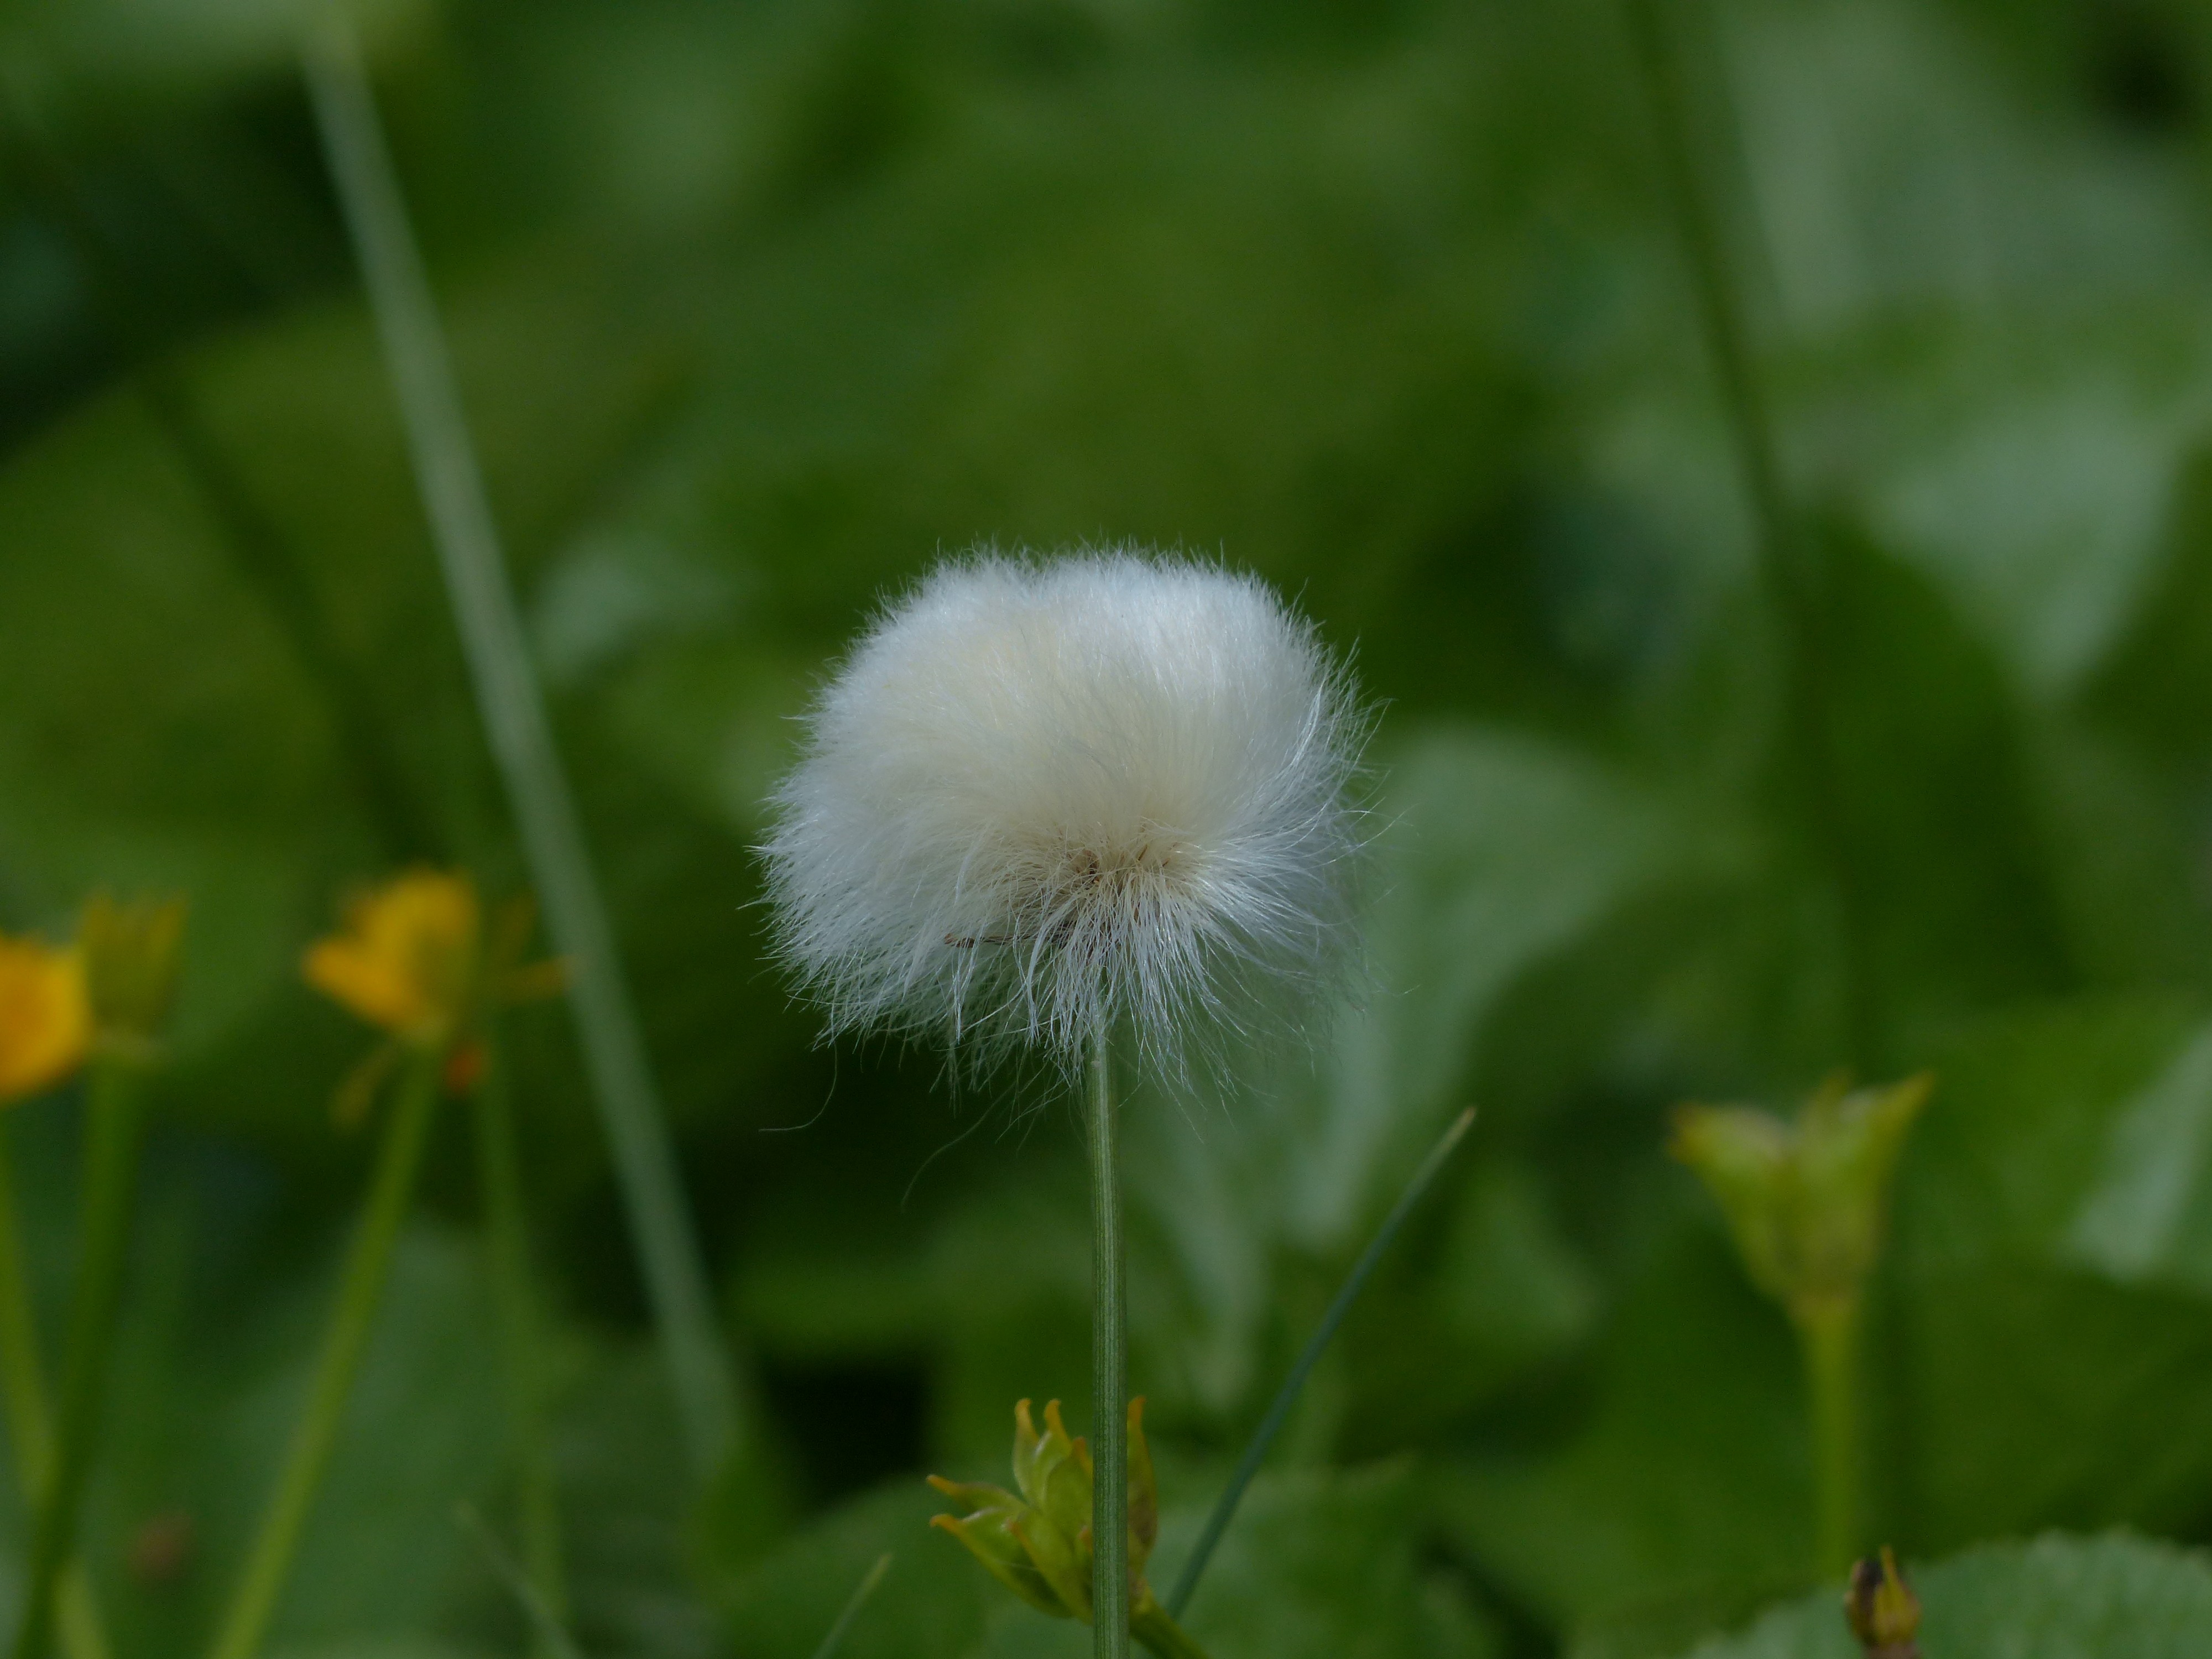
nature, grass, plant, white, field, meadow, dandelion, prairie, flower, petal, daisy, green, botany, flora, wildflower, close up, cottongrass, grassland, fruits, macro photography, flowering plant, daisy family, cyperaceae, eriophorum, wool schopf, alpine cottongrass, plant stem, land plant, cotton balls, scheuchzers cottongrass, eriophorum scheuchzeri, sour grass greenhouse, moorstandort, flower sleeve threads, fruchtender state